Muradjan Khalmuratov

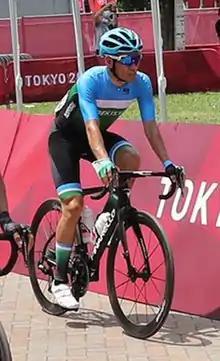
Halmuratov at the 2020 Summer Olympics

Muradjan Khalmuratov (born 11 June 1982) is an Uzbekistani road bicycle racer. He competed at the 2012 Summer Olympics in the Men's road race, but failed to finish. Khalmuratov has won a record number of 11 Uzbekistan National Time Trial Championships.